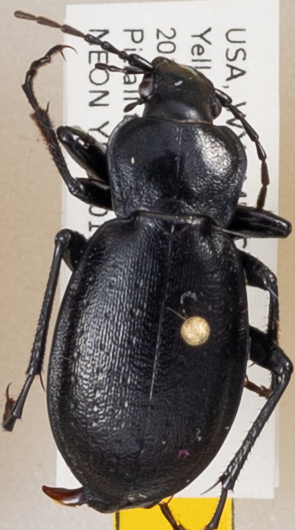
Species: Carabus taedatus
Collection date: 2019-08-07 04:00:00
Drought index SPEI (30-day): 0.212
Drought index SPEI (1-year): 0.526
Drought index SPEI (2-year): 1.28